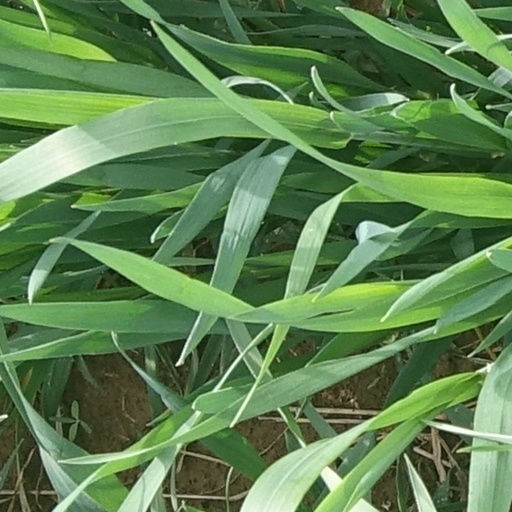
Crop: wheat